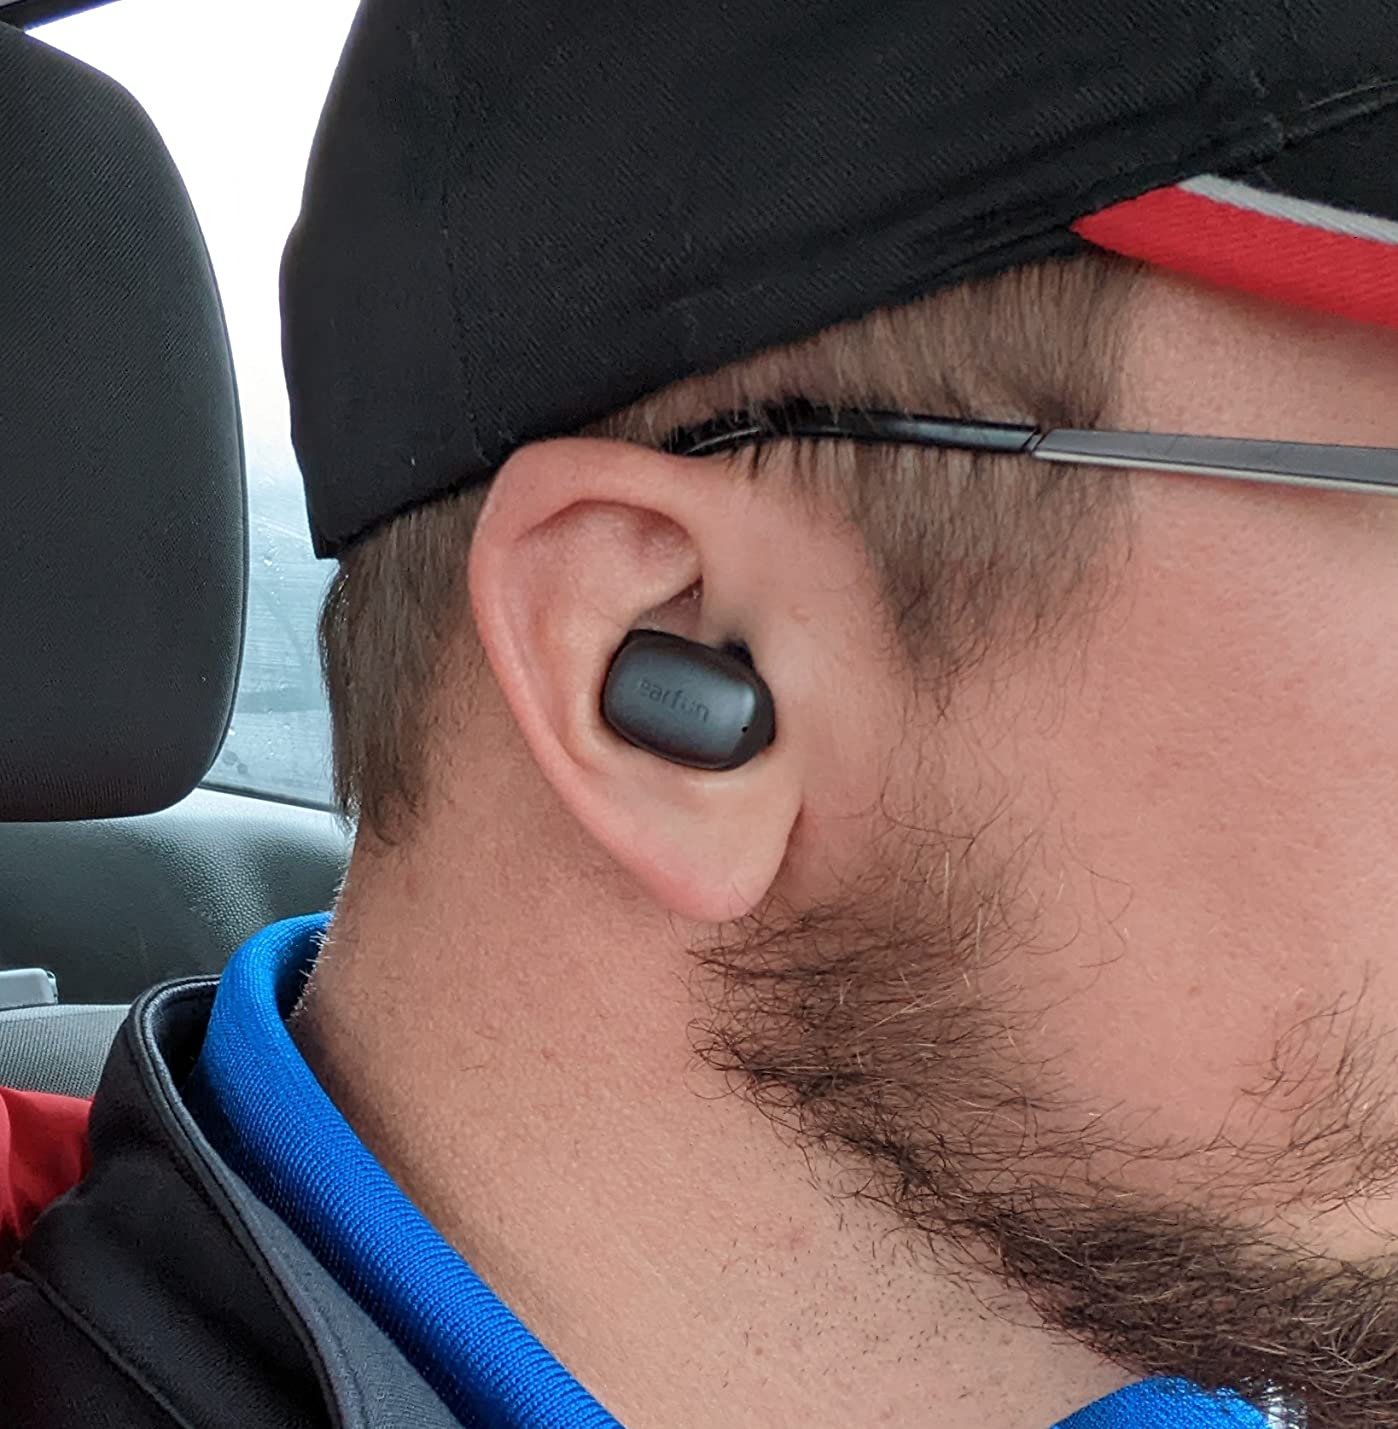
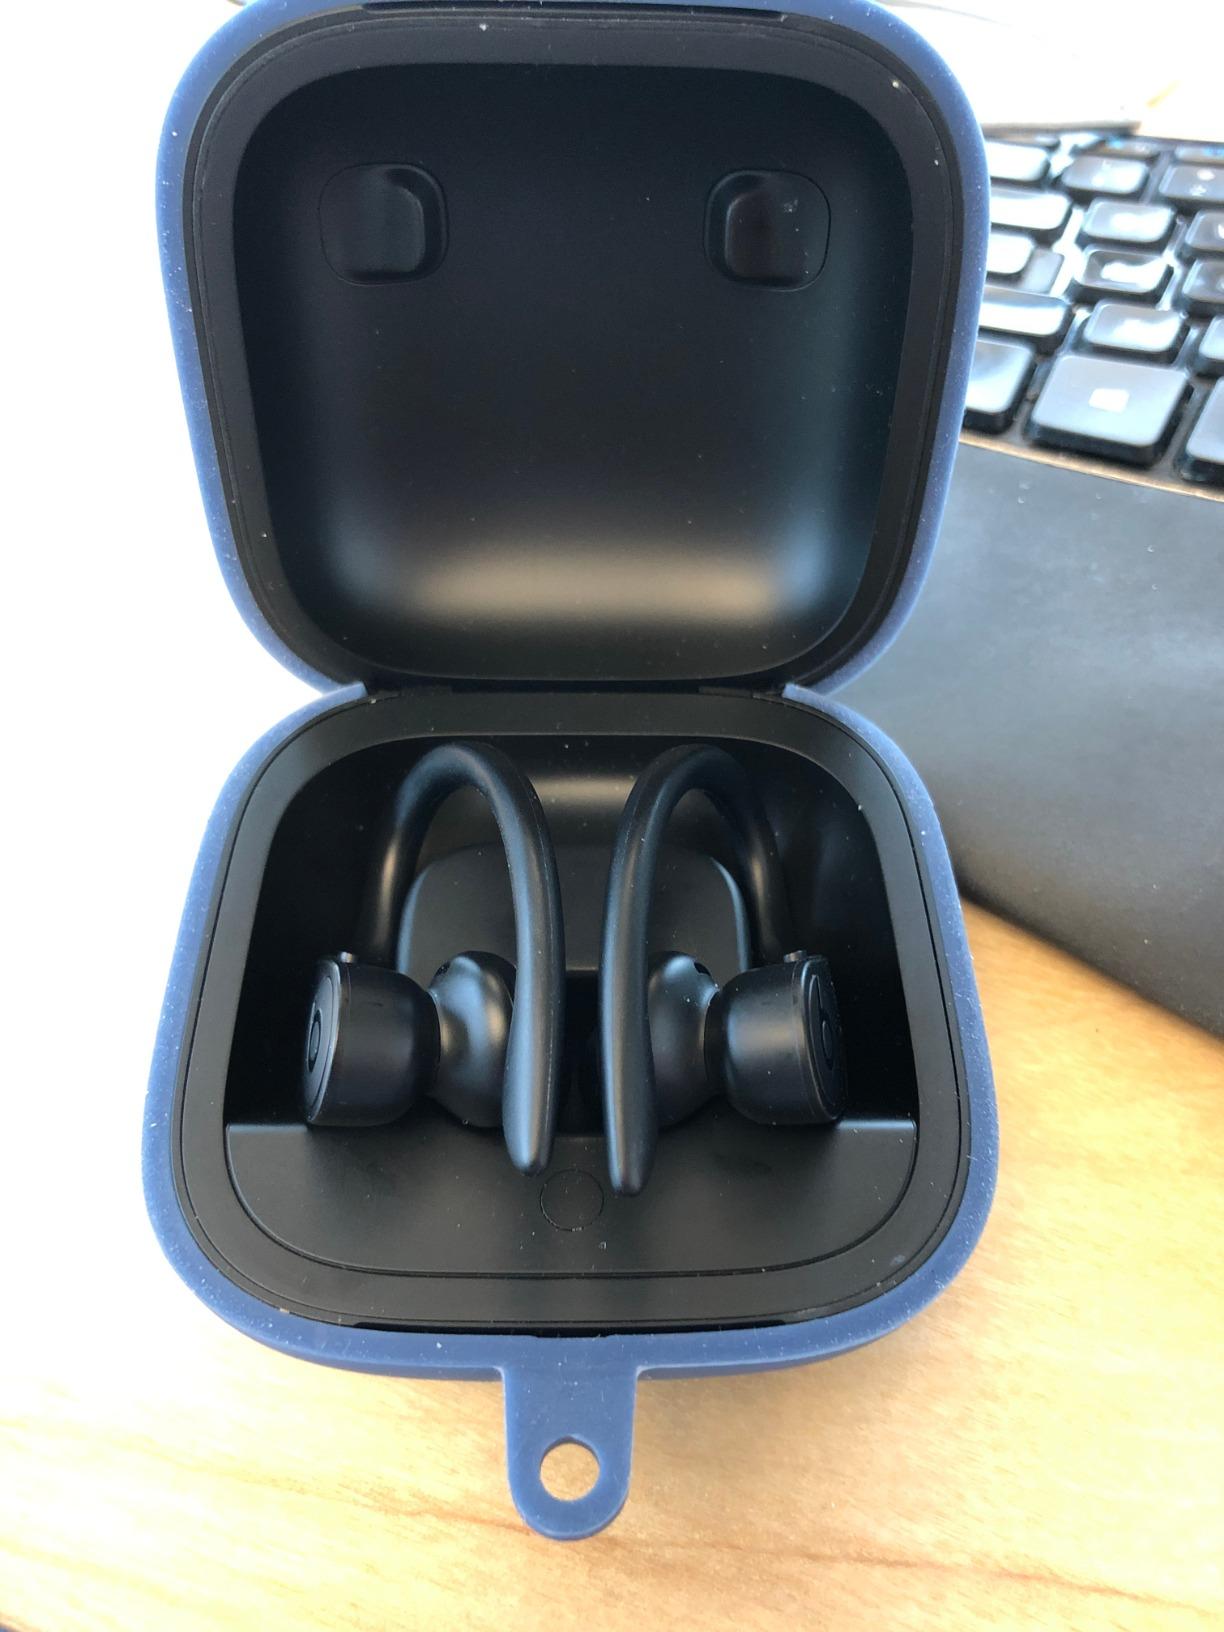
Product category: earbuds
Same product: no